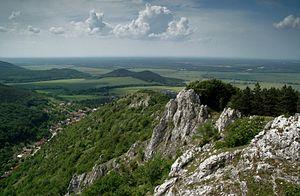
Plavecký Mikuláš est un village de Slovaquie situé dans la région de Bratislava.